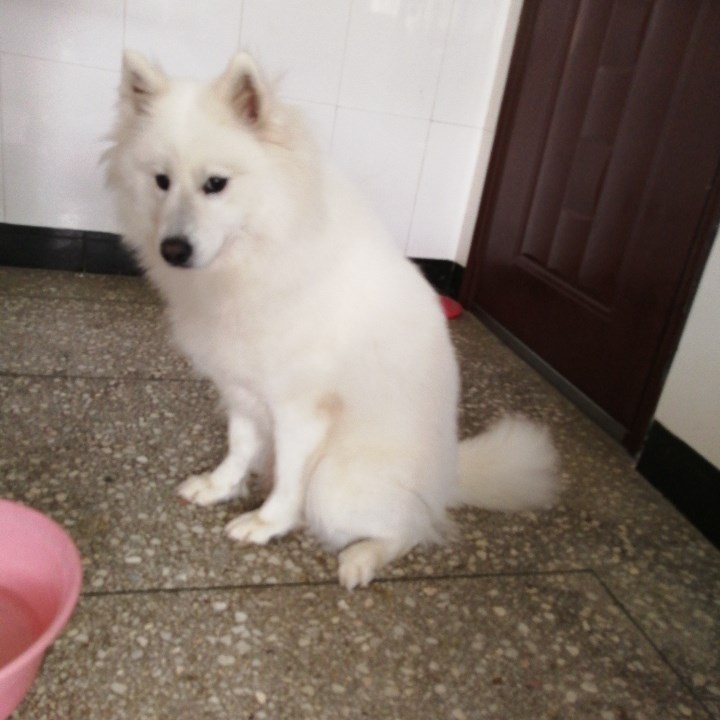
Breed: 2192-n000088-Samoyed